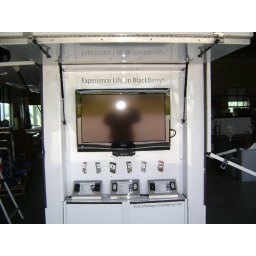
The all electric, street legal, lean, green, mobile event marketing machine - The Aardy by Aardvark Event Logistics